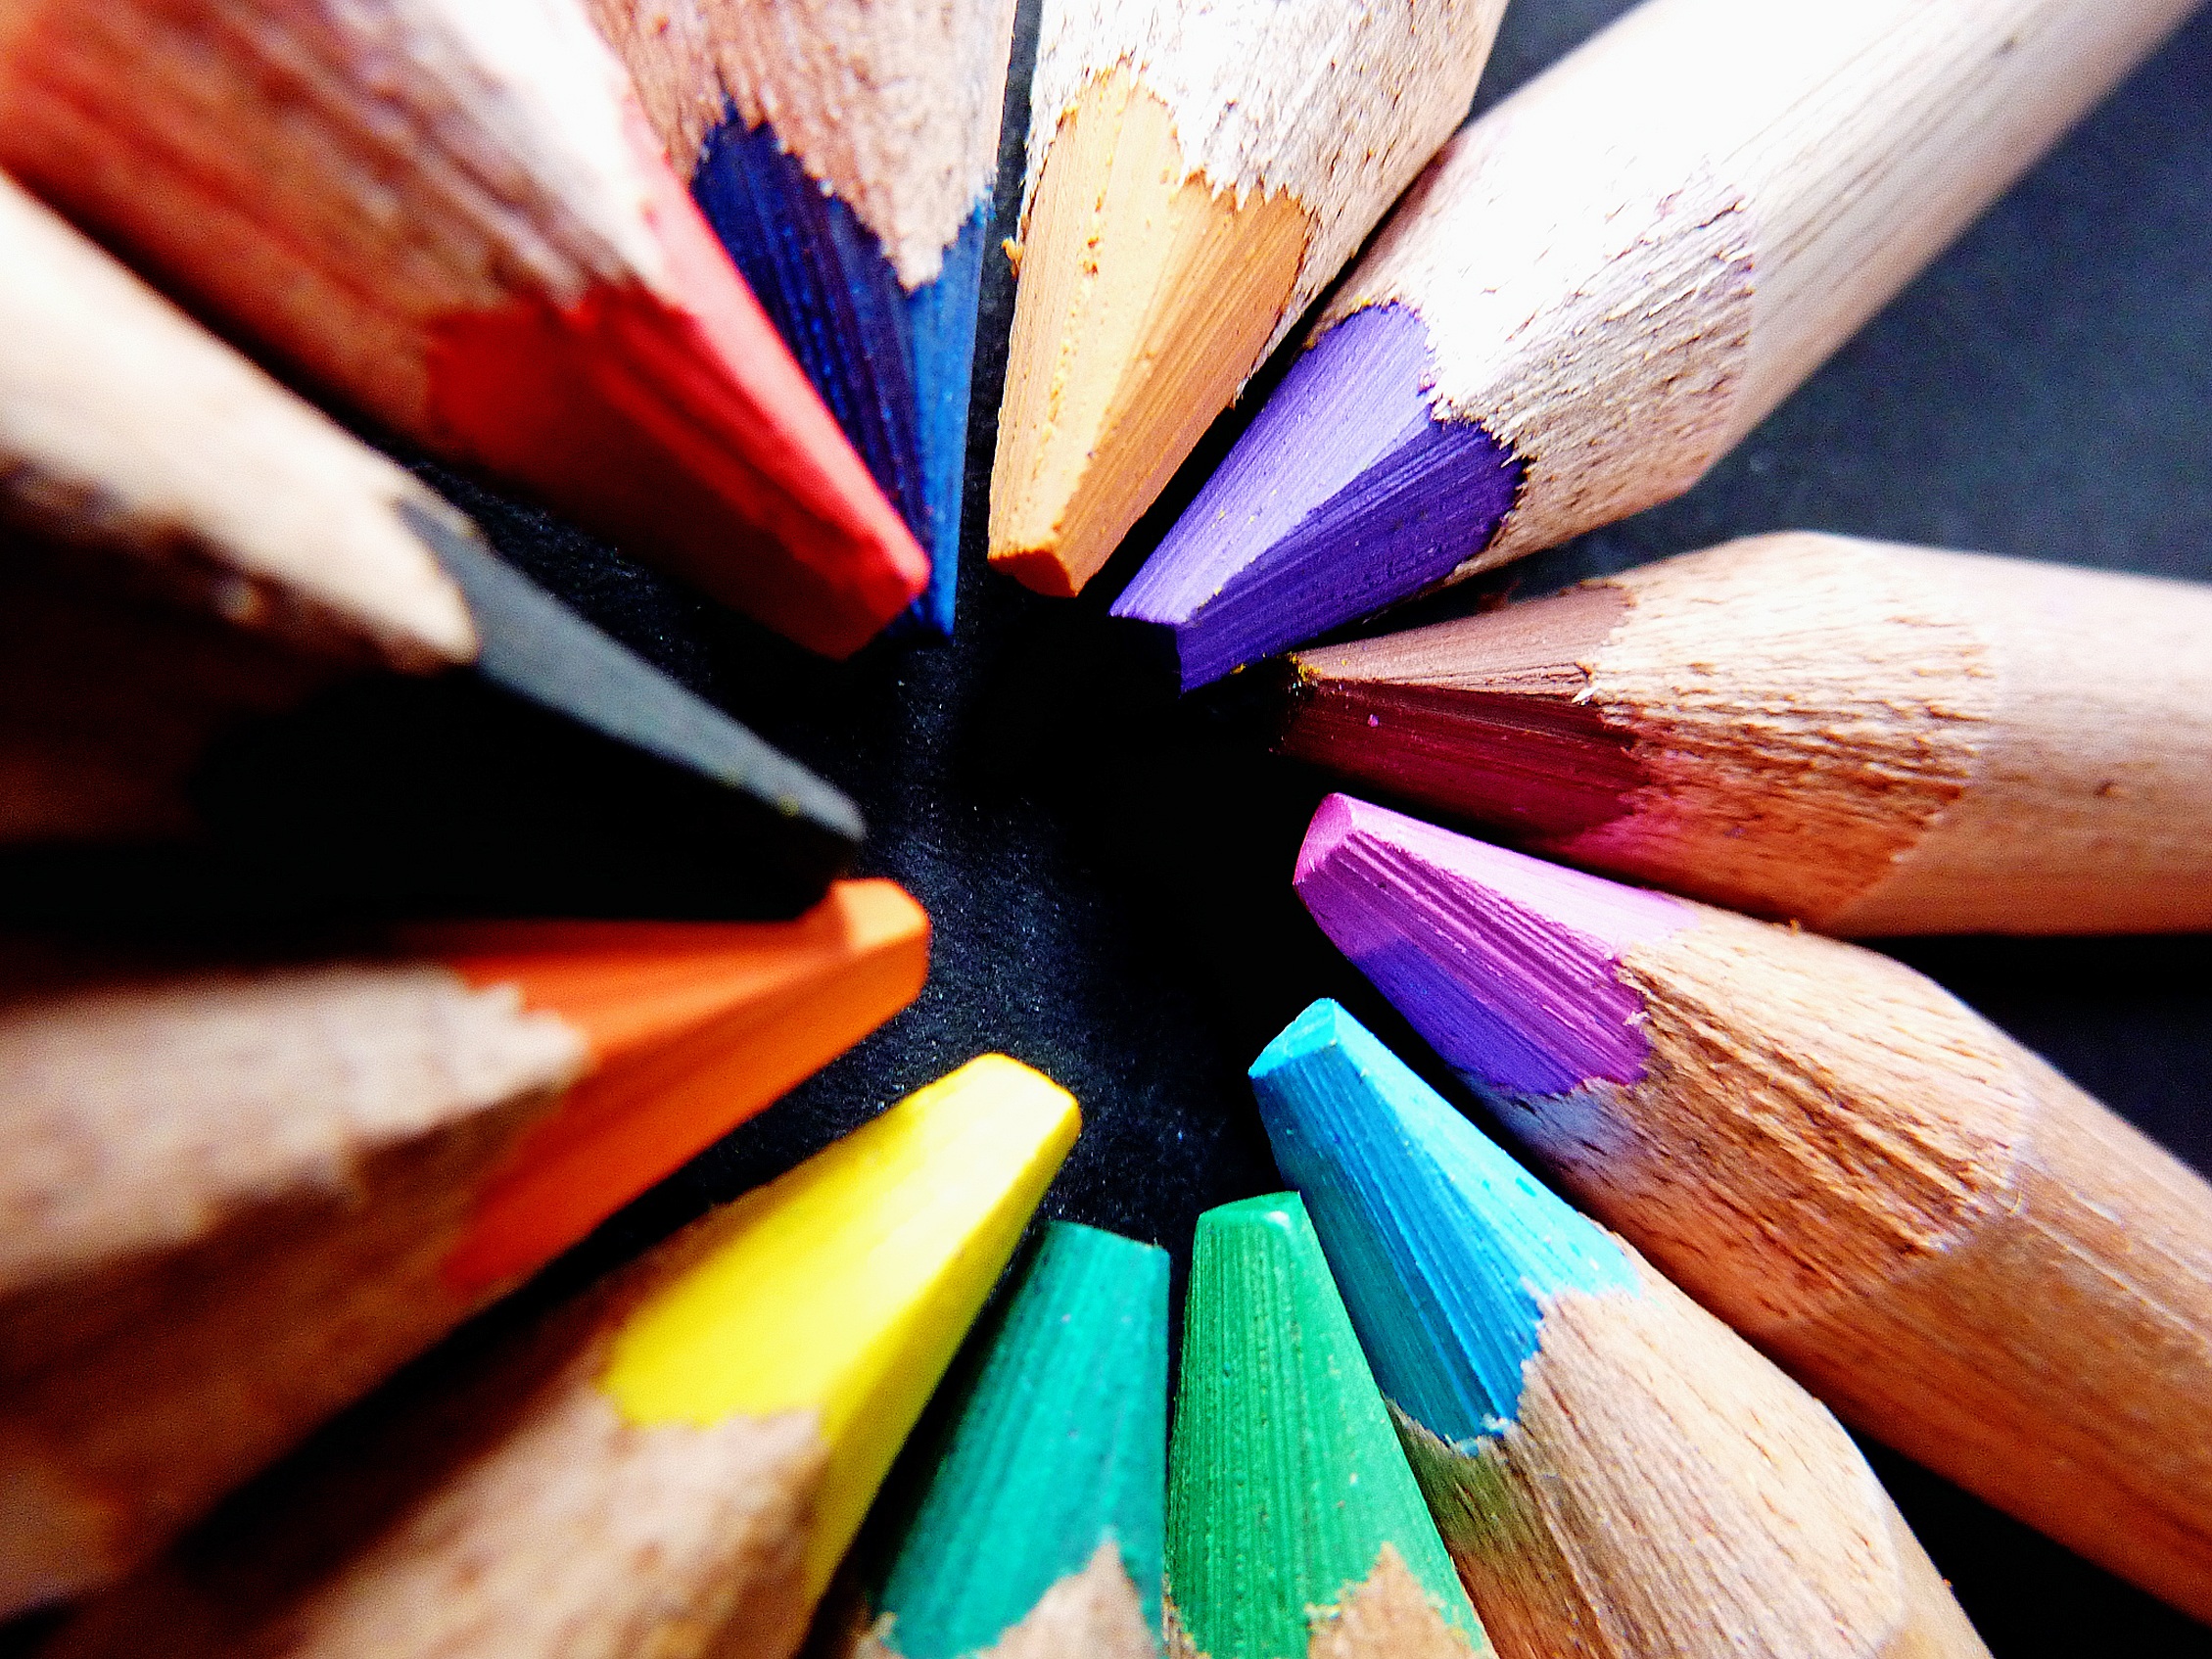
pencil, wood, leaf, flower, petal, color, paint, blue, colorful, close up, pens, crayons, draw, pointed, macro photography, colored pencils, colour pencils, different colored crayons, wooden pegs, colorful wooden pegs